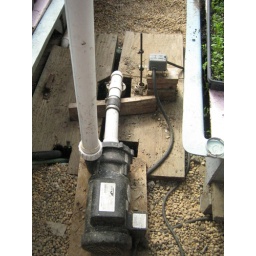
Pump system cycling tank water under the greenhouse floor